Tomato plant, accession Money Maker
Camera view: horizontal (90 deg, fisheye); turntable rotation: 240 degrees
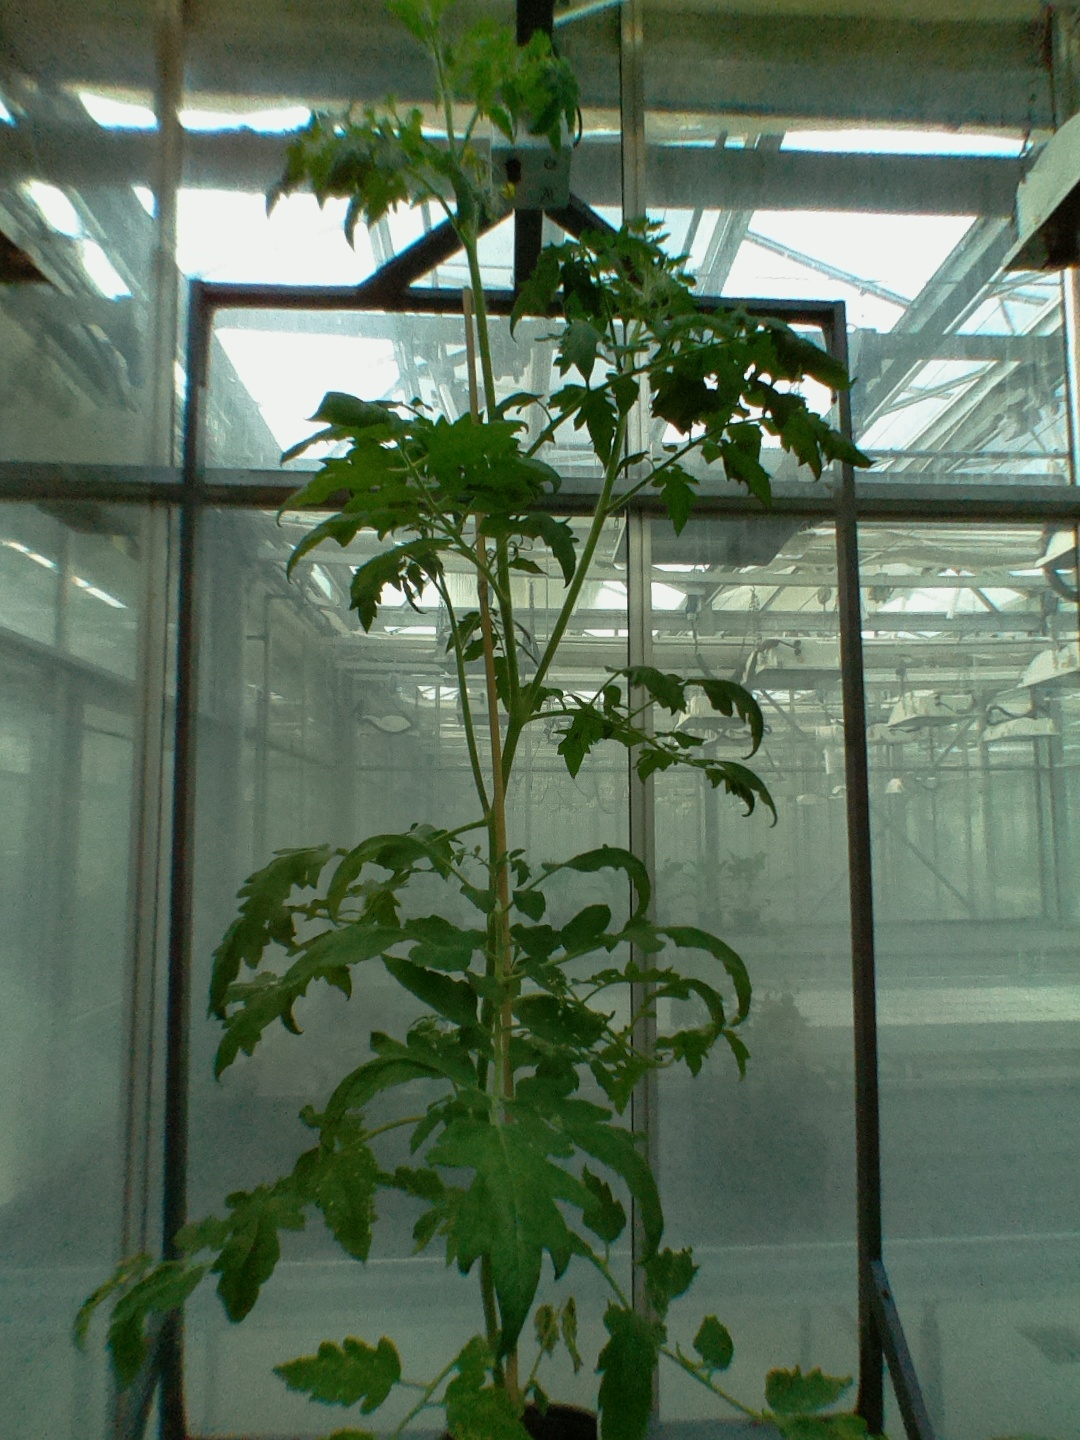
BBCH growth stage 68: Full flowering, 80%-90% of flowers open, more petals falling